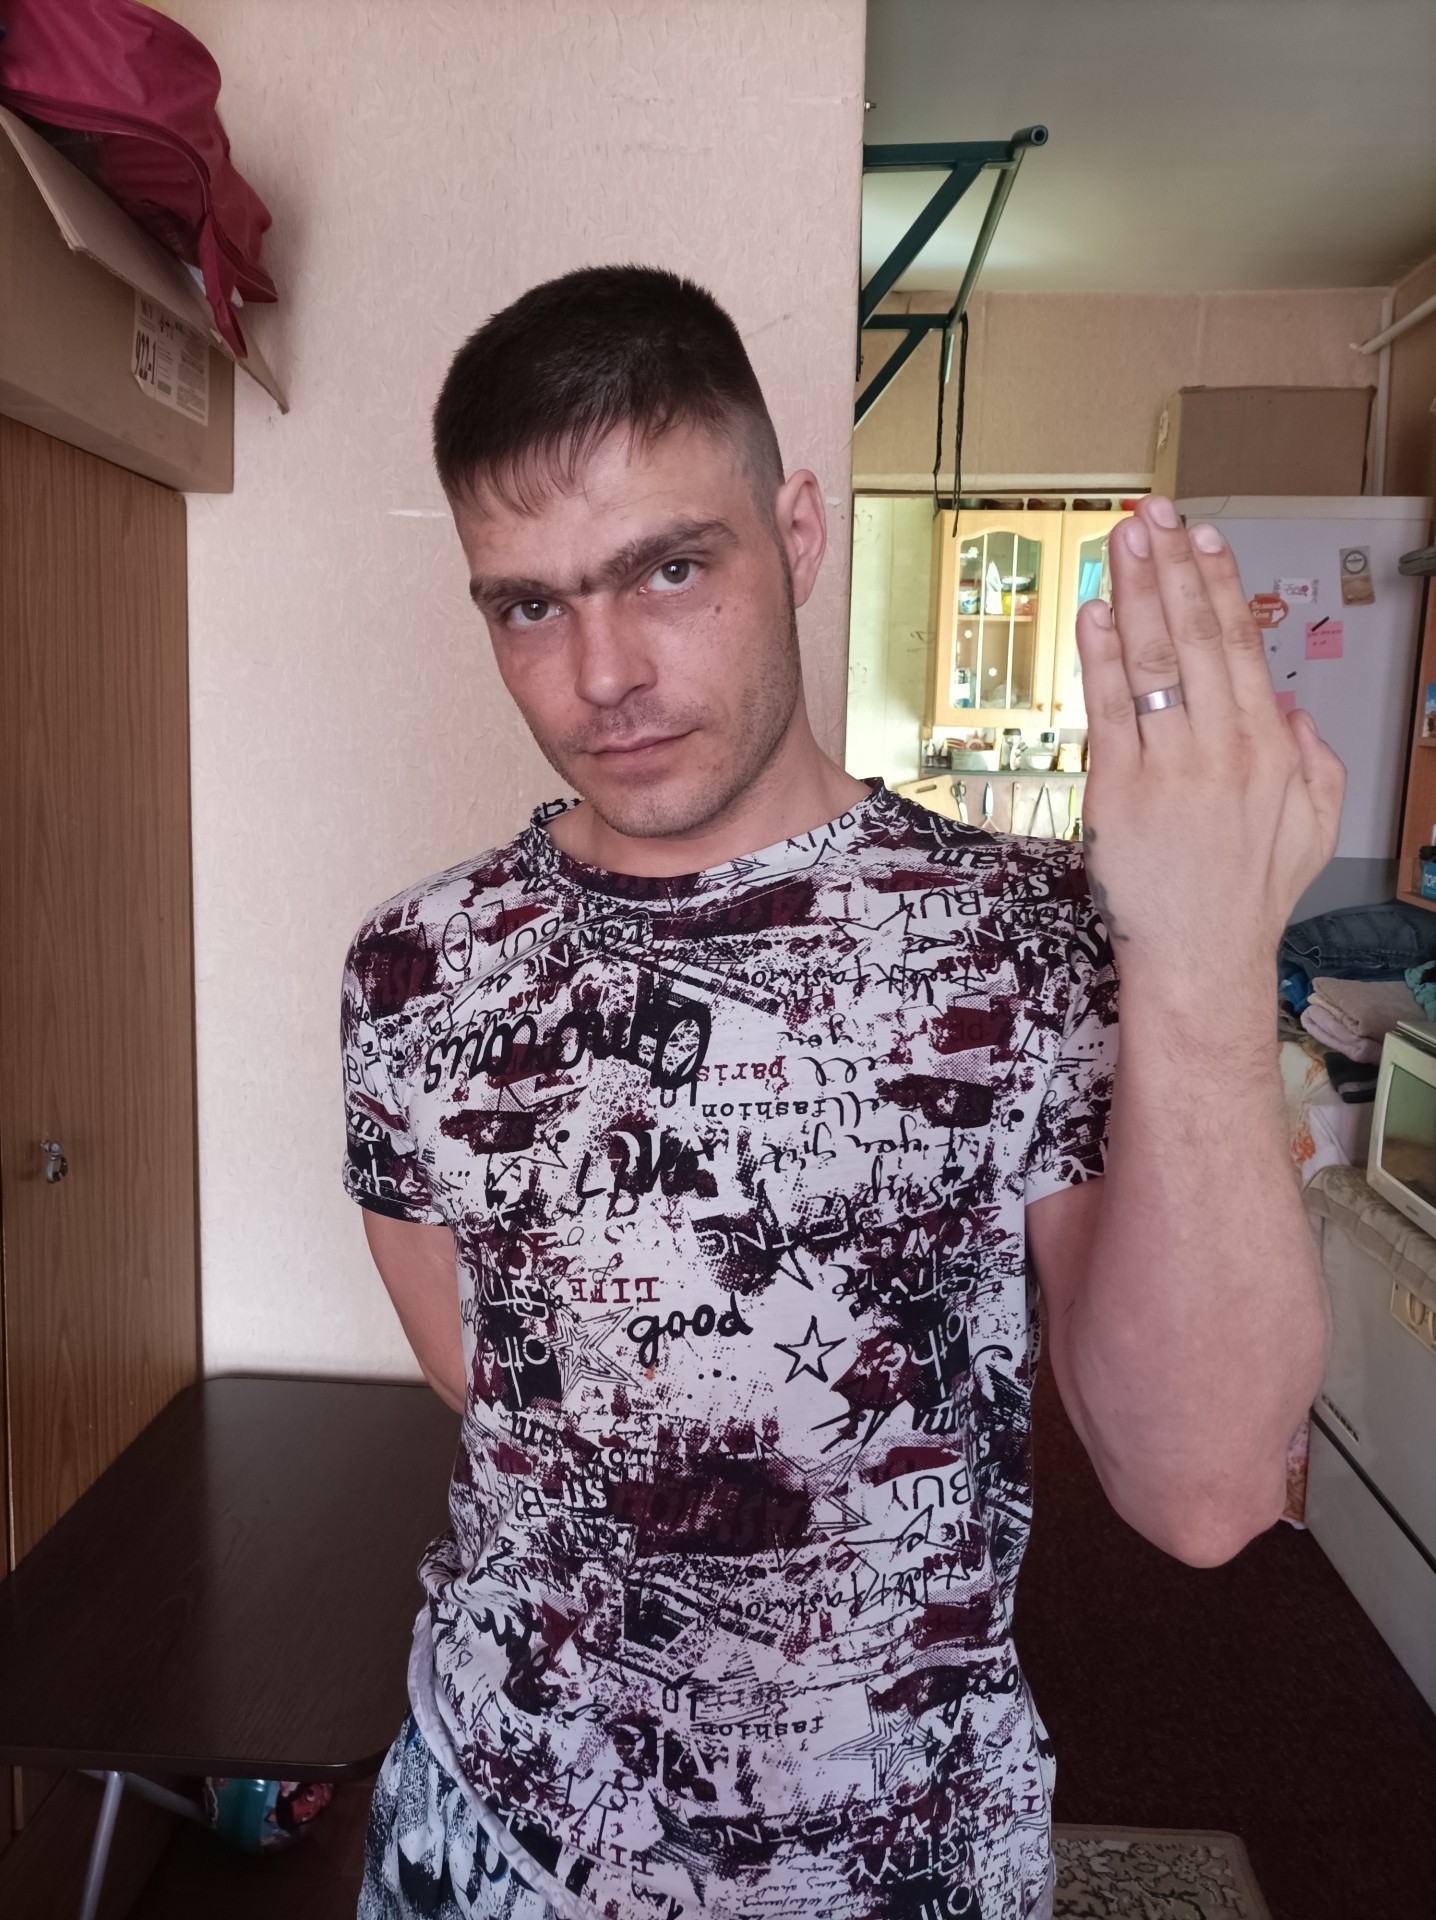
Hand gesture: stop_inverted